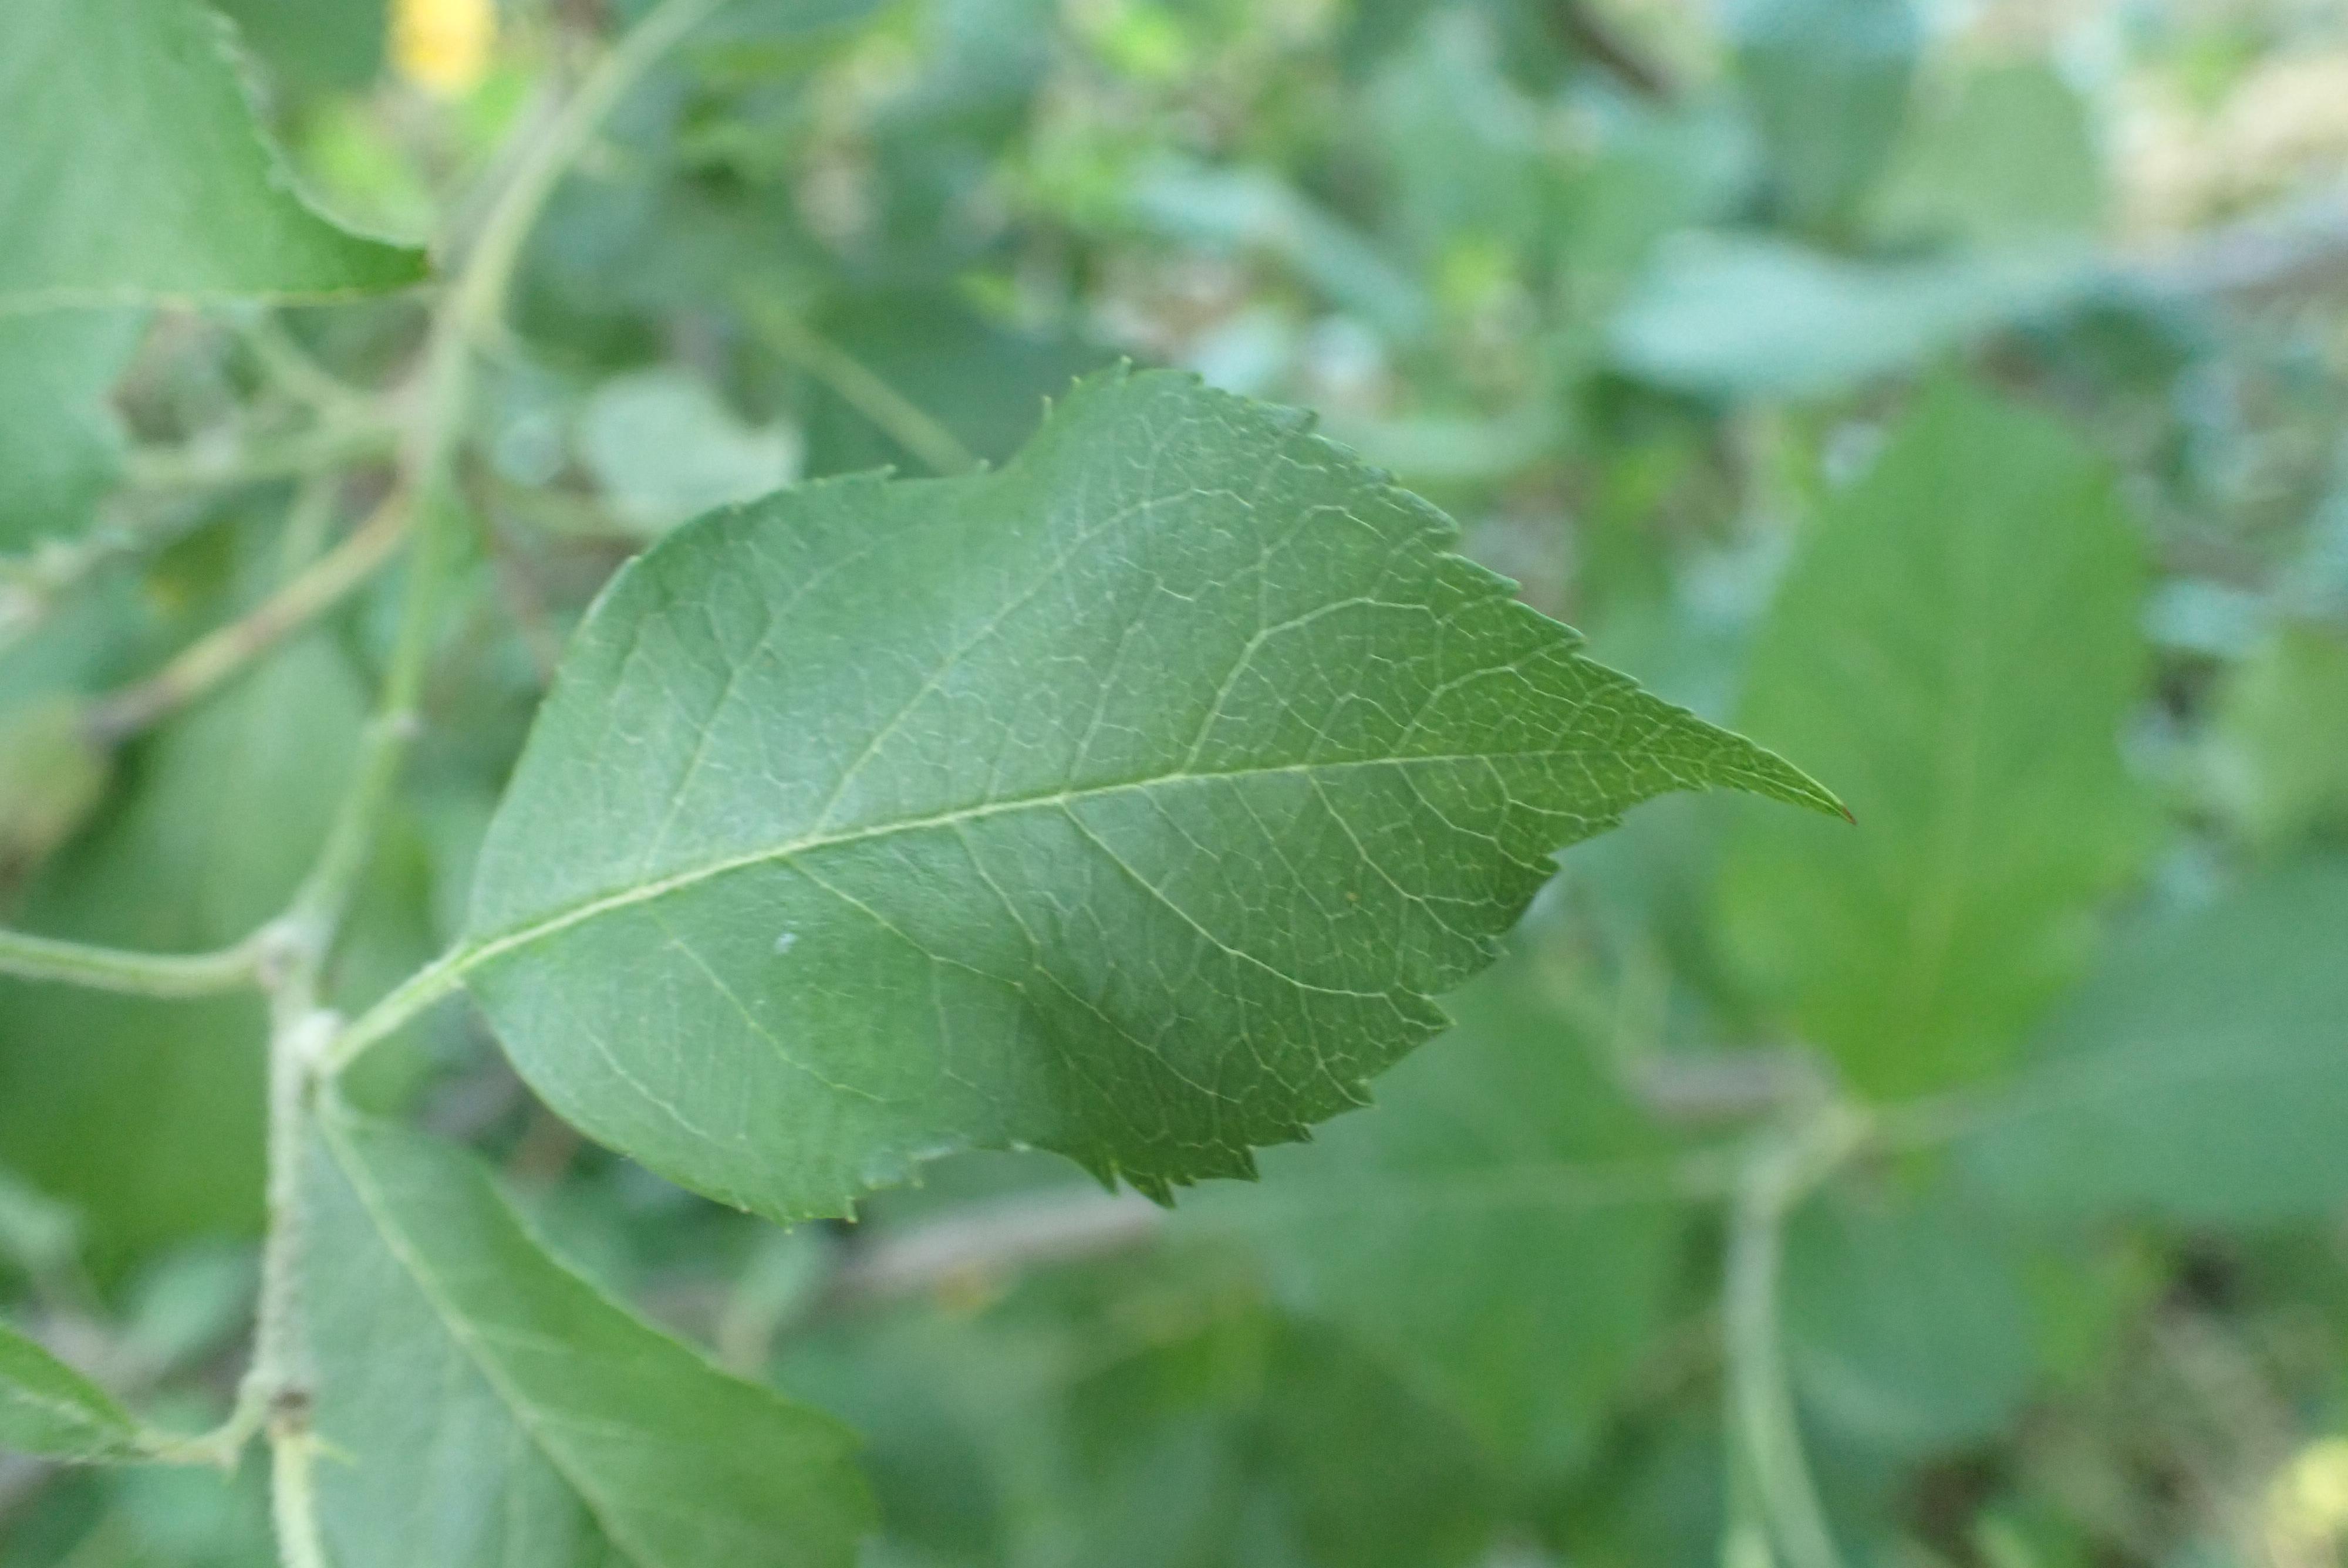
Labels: healthy